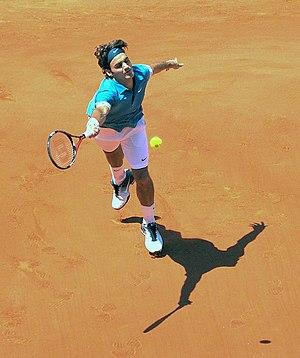
Roger Federer, né le 8 août 1981 à Bâle, est un joueur de tennis suisse. Joueur professionnel depuis 1998, il détient le record de 310 semaines passées à la première place du classement mondial de tennis ATP World Tour, dont le record de 237 semaines consécutives, ainsi que le record masculin de 20 victoires dans les tournois du Grand Chelem. Il a terminé l'année calendaire à la première place mondiale à cinq reprises. Il est médaillé d'or en double messieurs avec Stanislas Wawrinka aux Jeux olympiques de Pékin 2008 puis vice-champion olympique en simple à Londres en 2012. Enfin, en 2014, il remporte la Coupe Davis avec l'équipe de Suisse, en battant en finale l'équipe de France.